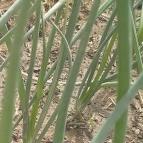
Crop: Onion
Condition: healthy-leaf